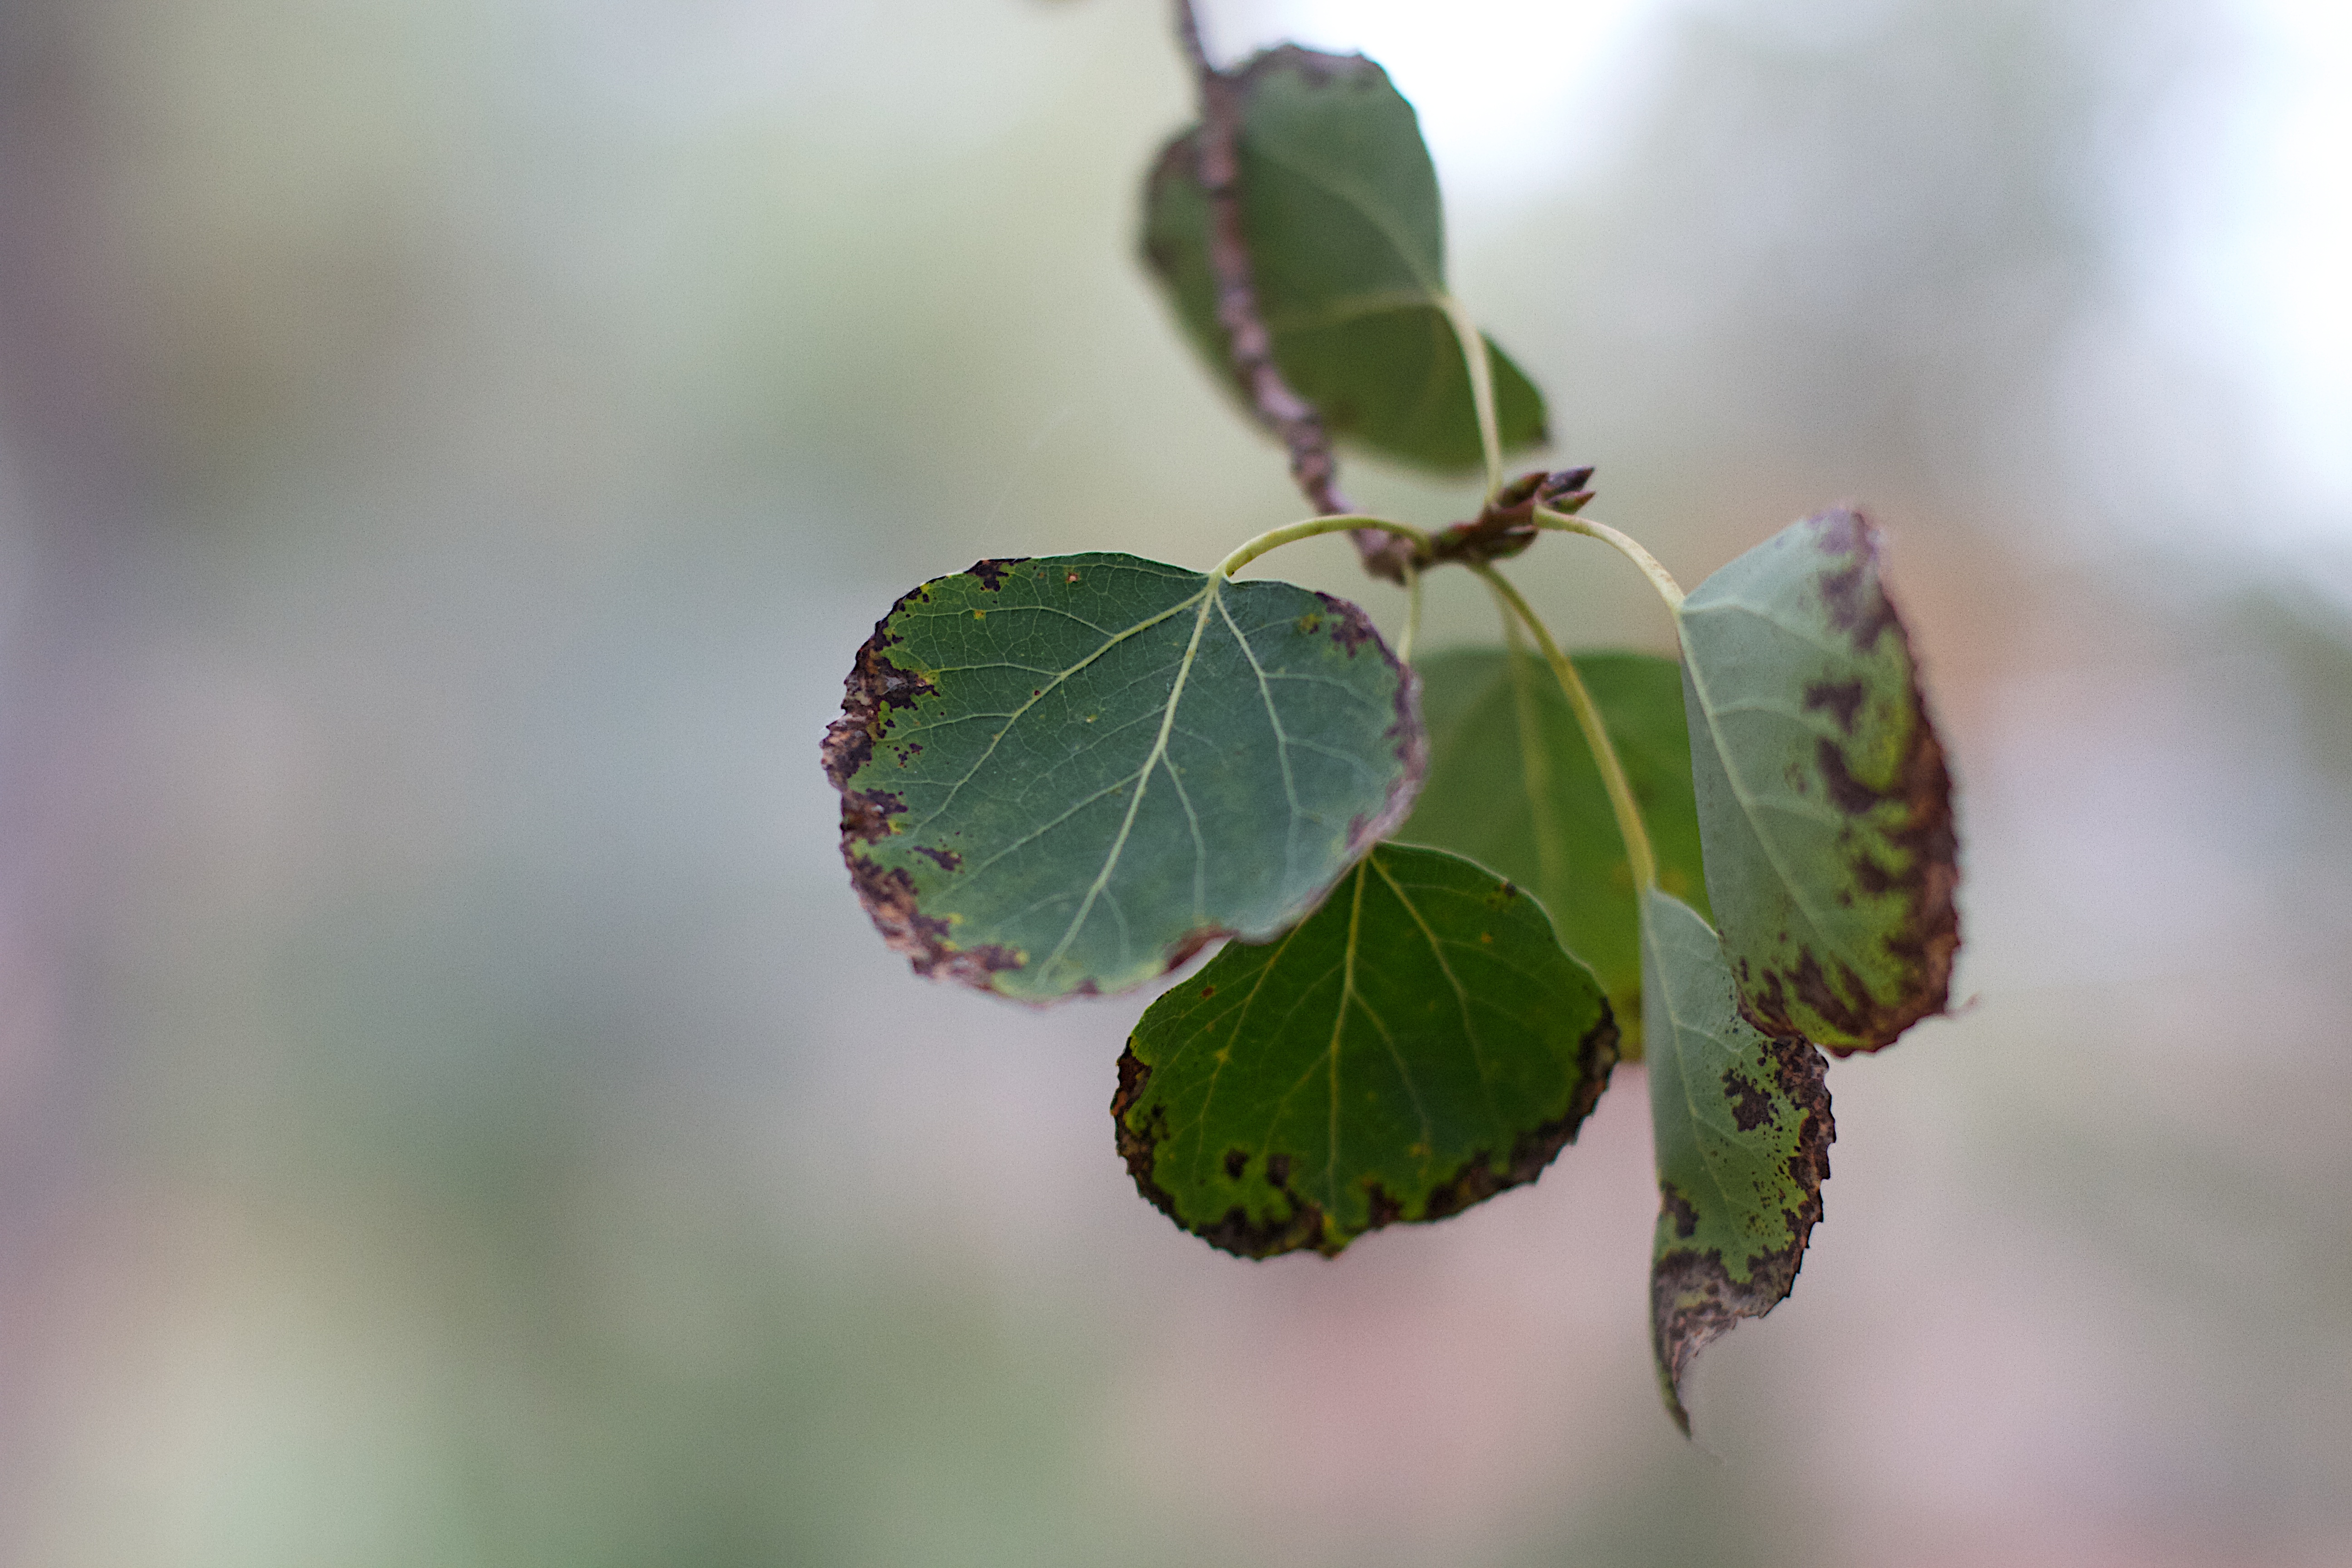
tree, nature, branch, blossom, plant, leaf, flower, green, autumn, botany, flora, season, fauna, twig, close up, bud, macro photography, flowering plant, plant stem, land plant